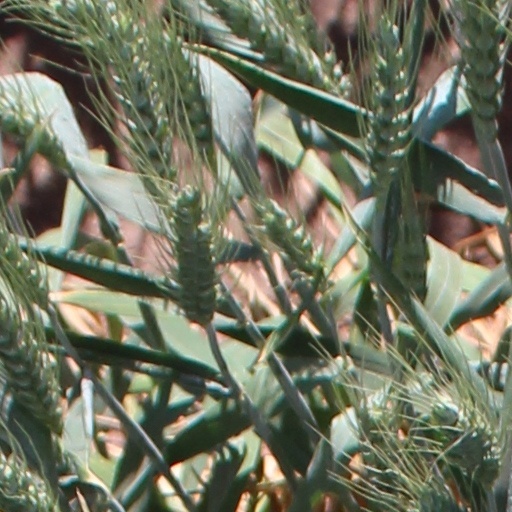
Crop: wheat